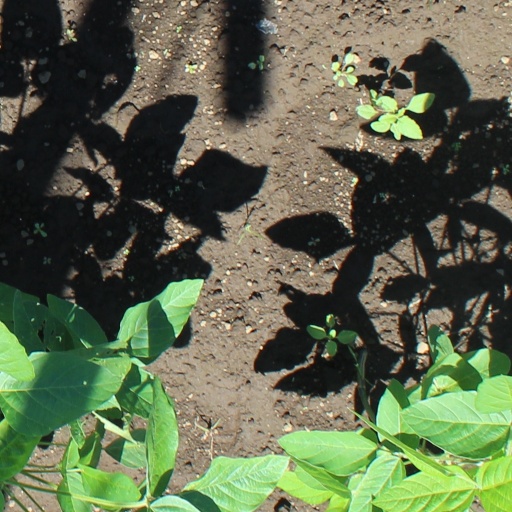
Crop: soybean